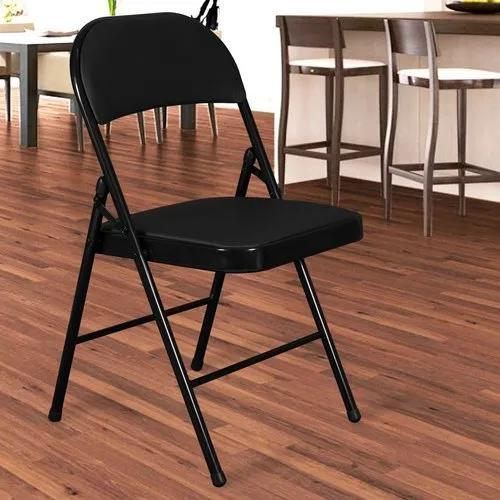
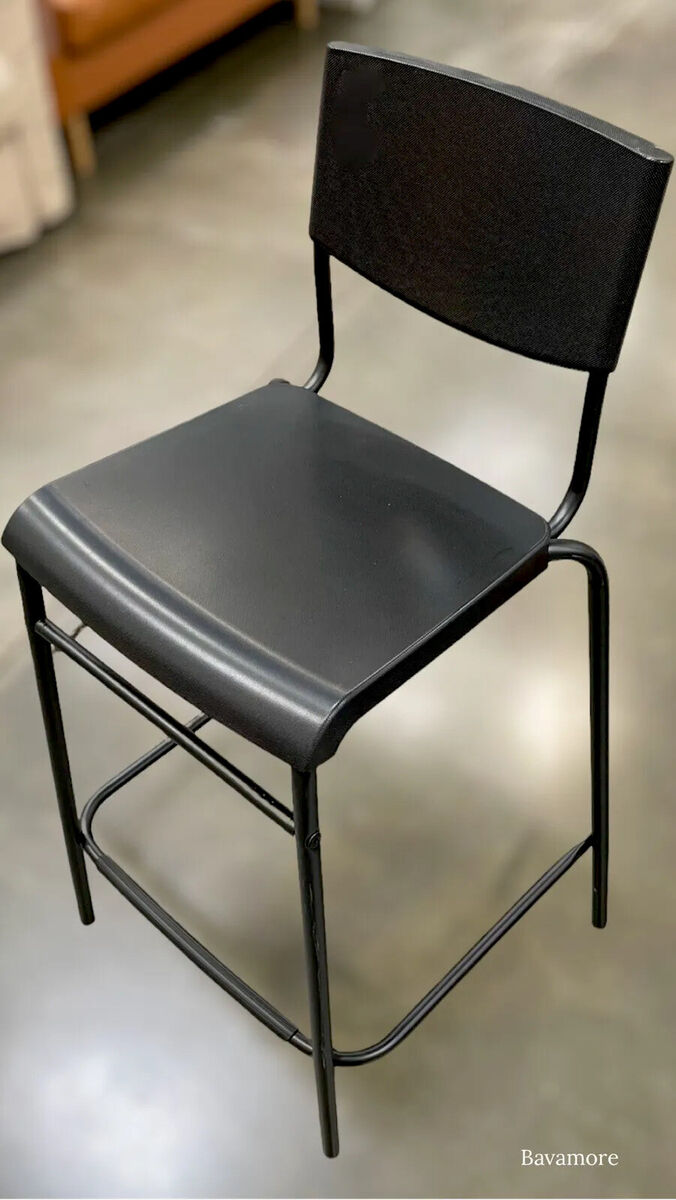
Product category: stool
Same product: no